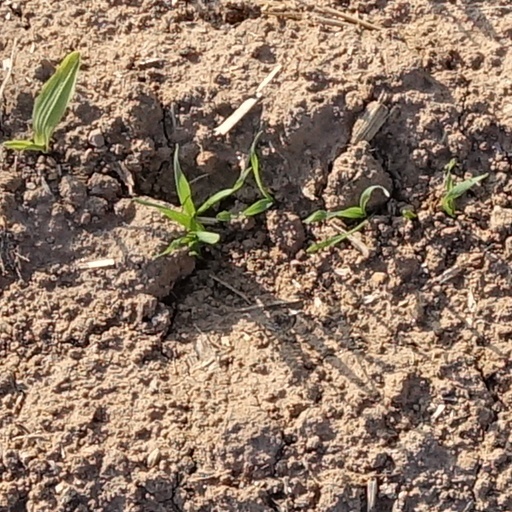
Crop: wheat